Madden NFL 16

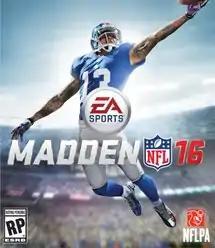
Standard Edition cover art featuring Odell Beckham Jr.

Madden NFL 16 is an American football sports video game based on the National Football League and published by EA Sports for the PlayStation 3, PlayStation 4, Xbox 360, and Xbox One. "Madden 16" introduced the new game mode "Draft Champions" to Madden. The game was released on August 25, 2015. The PS3 and Xbox 360 versions are based on "Madden NFL 25".